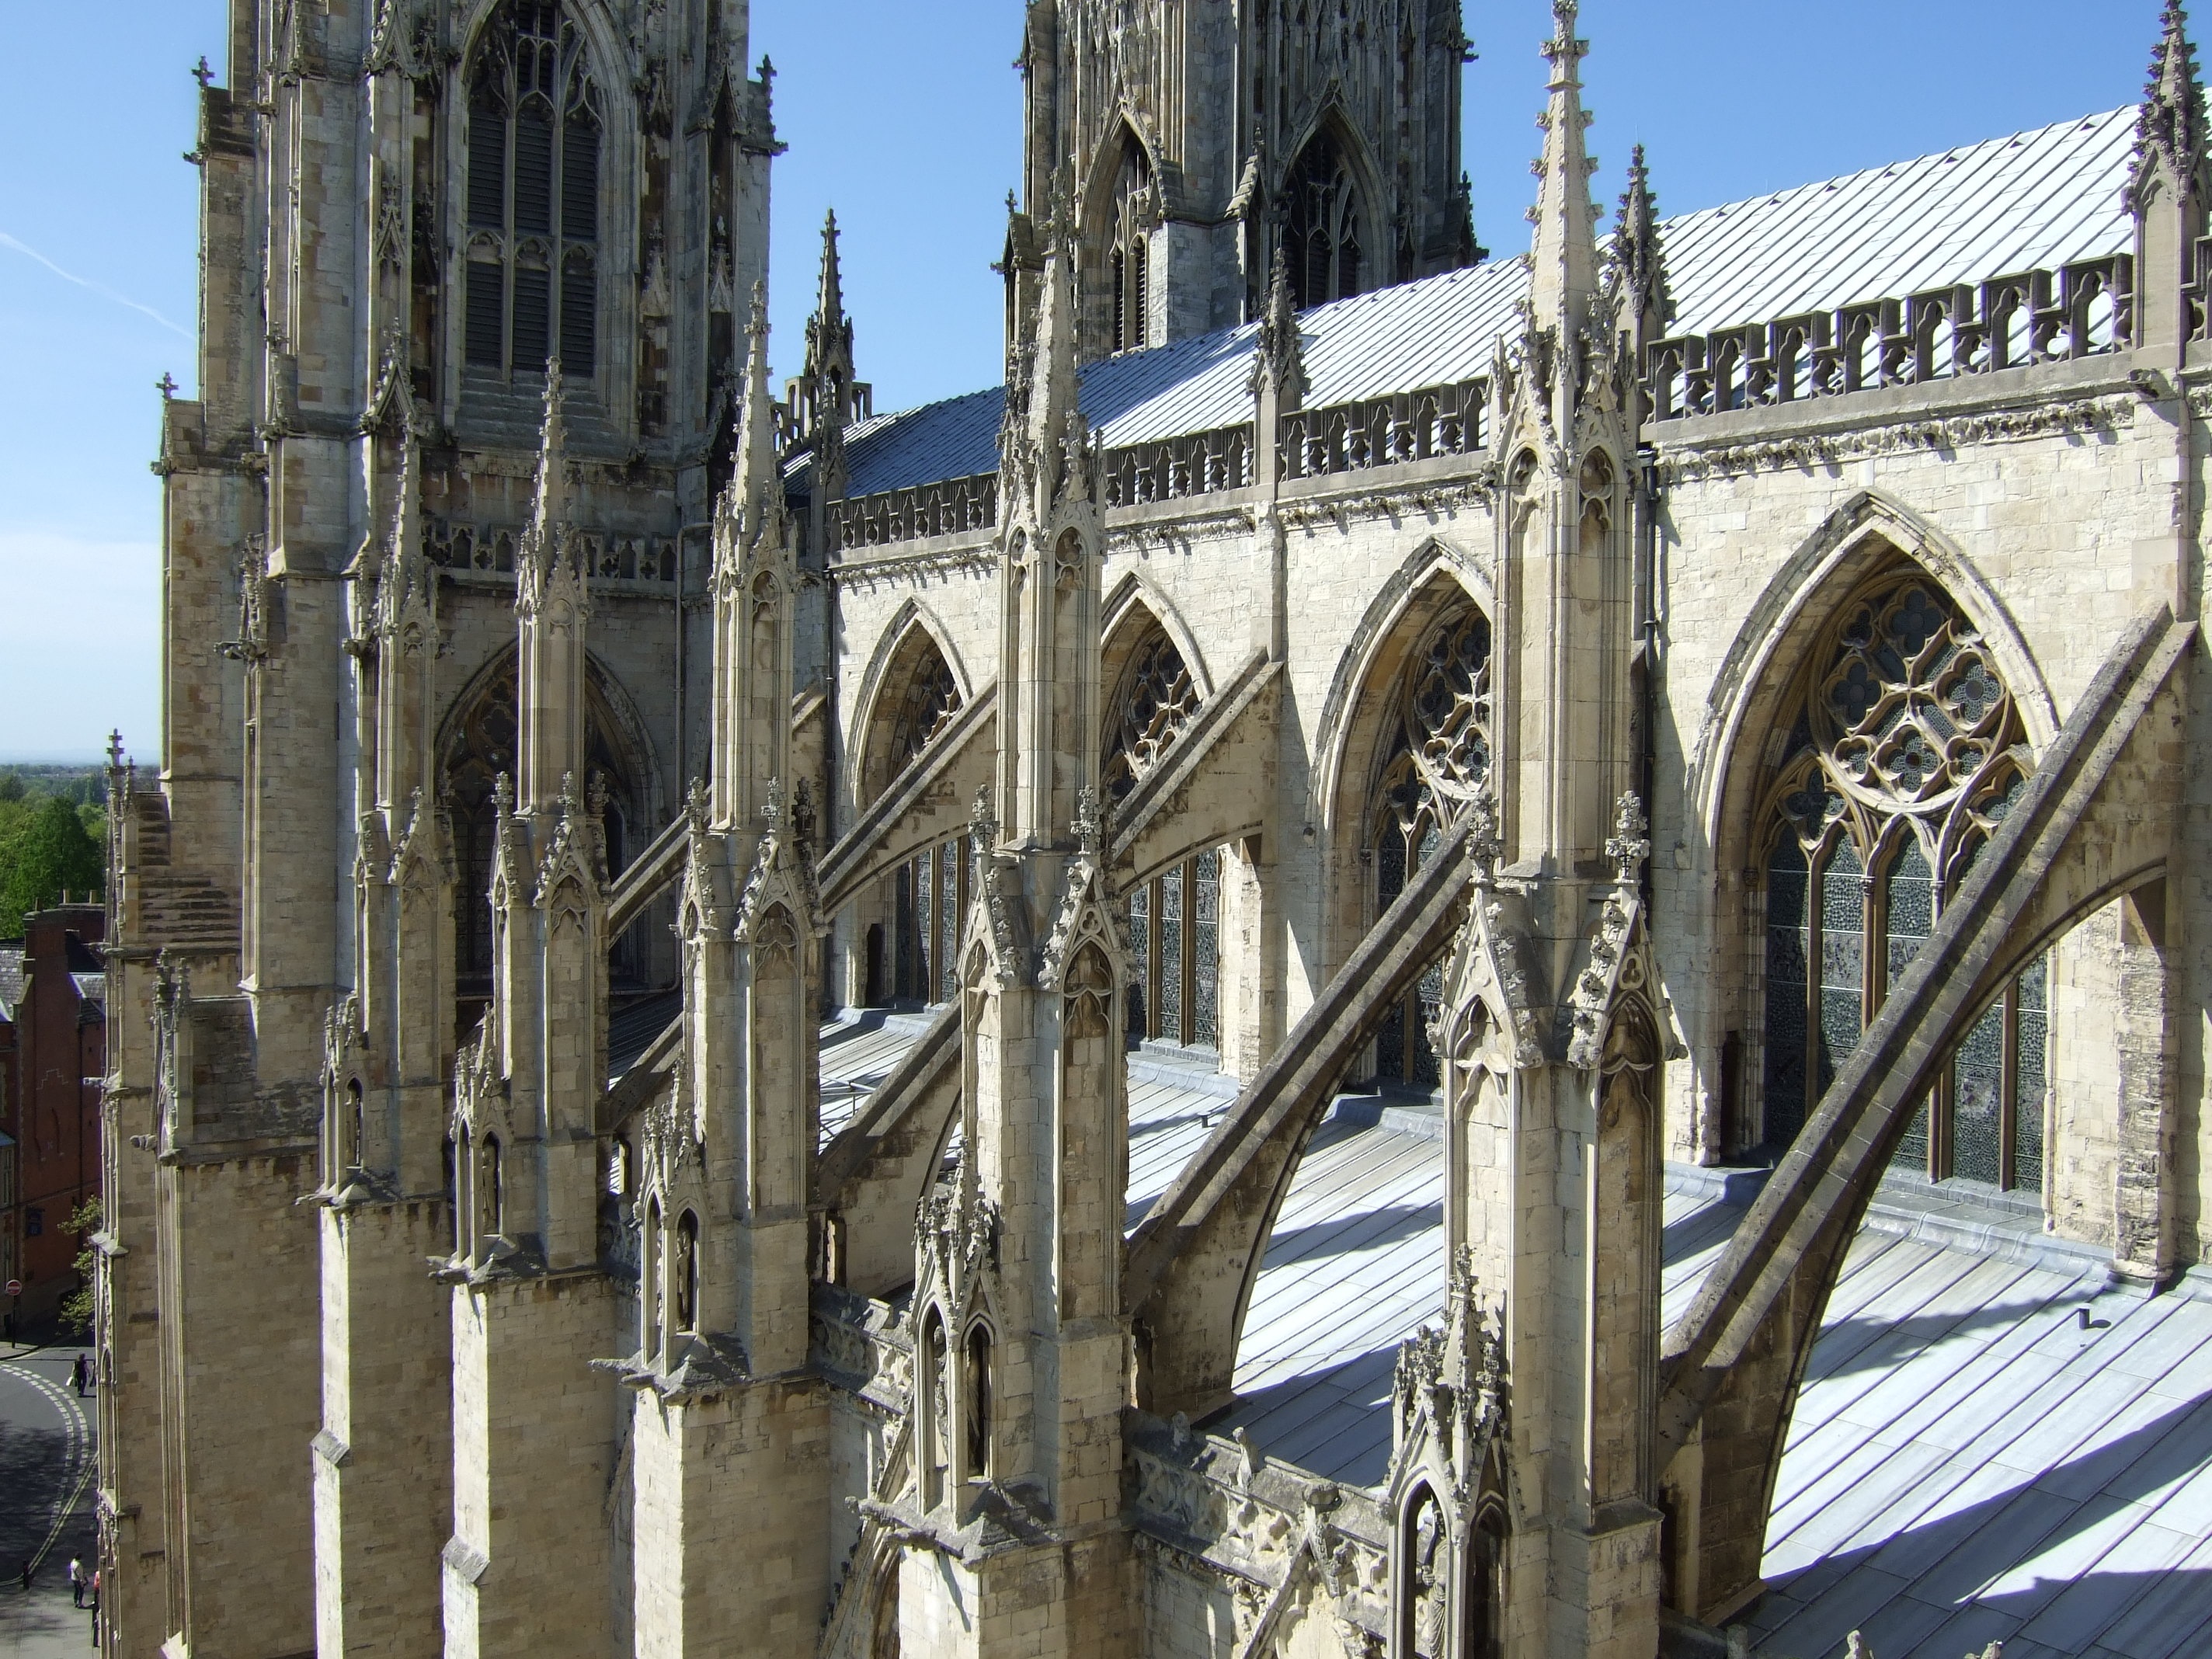
architecture, building, flying, stone, landmark, facade, church, cathedral, tourism, gothic, place of worship, spire, arches, buttresses, gothic architecture, tours, ancient history, flying buttresses, ancient roman architecture